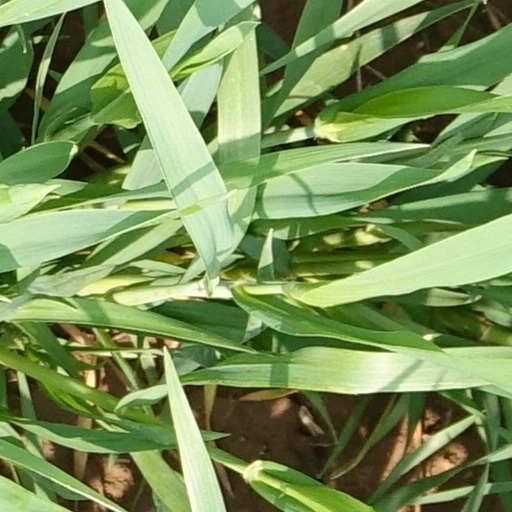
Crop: wheat